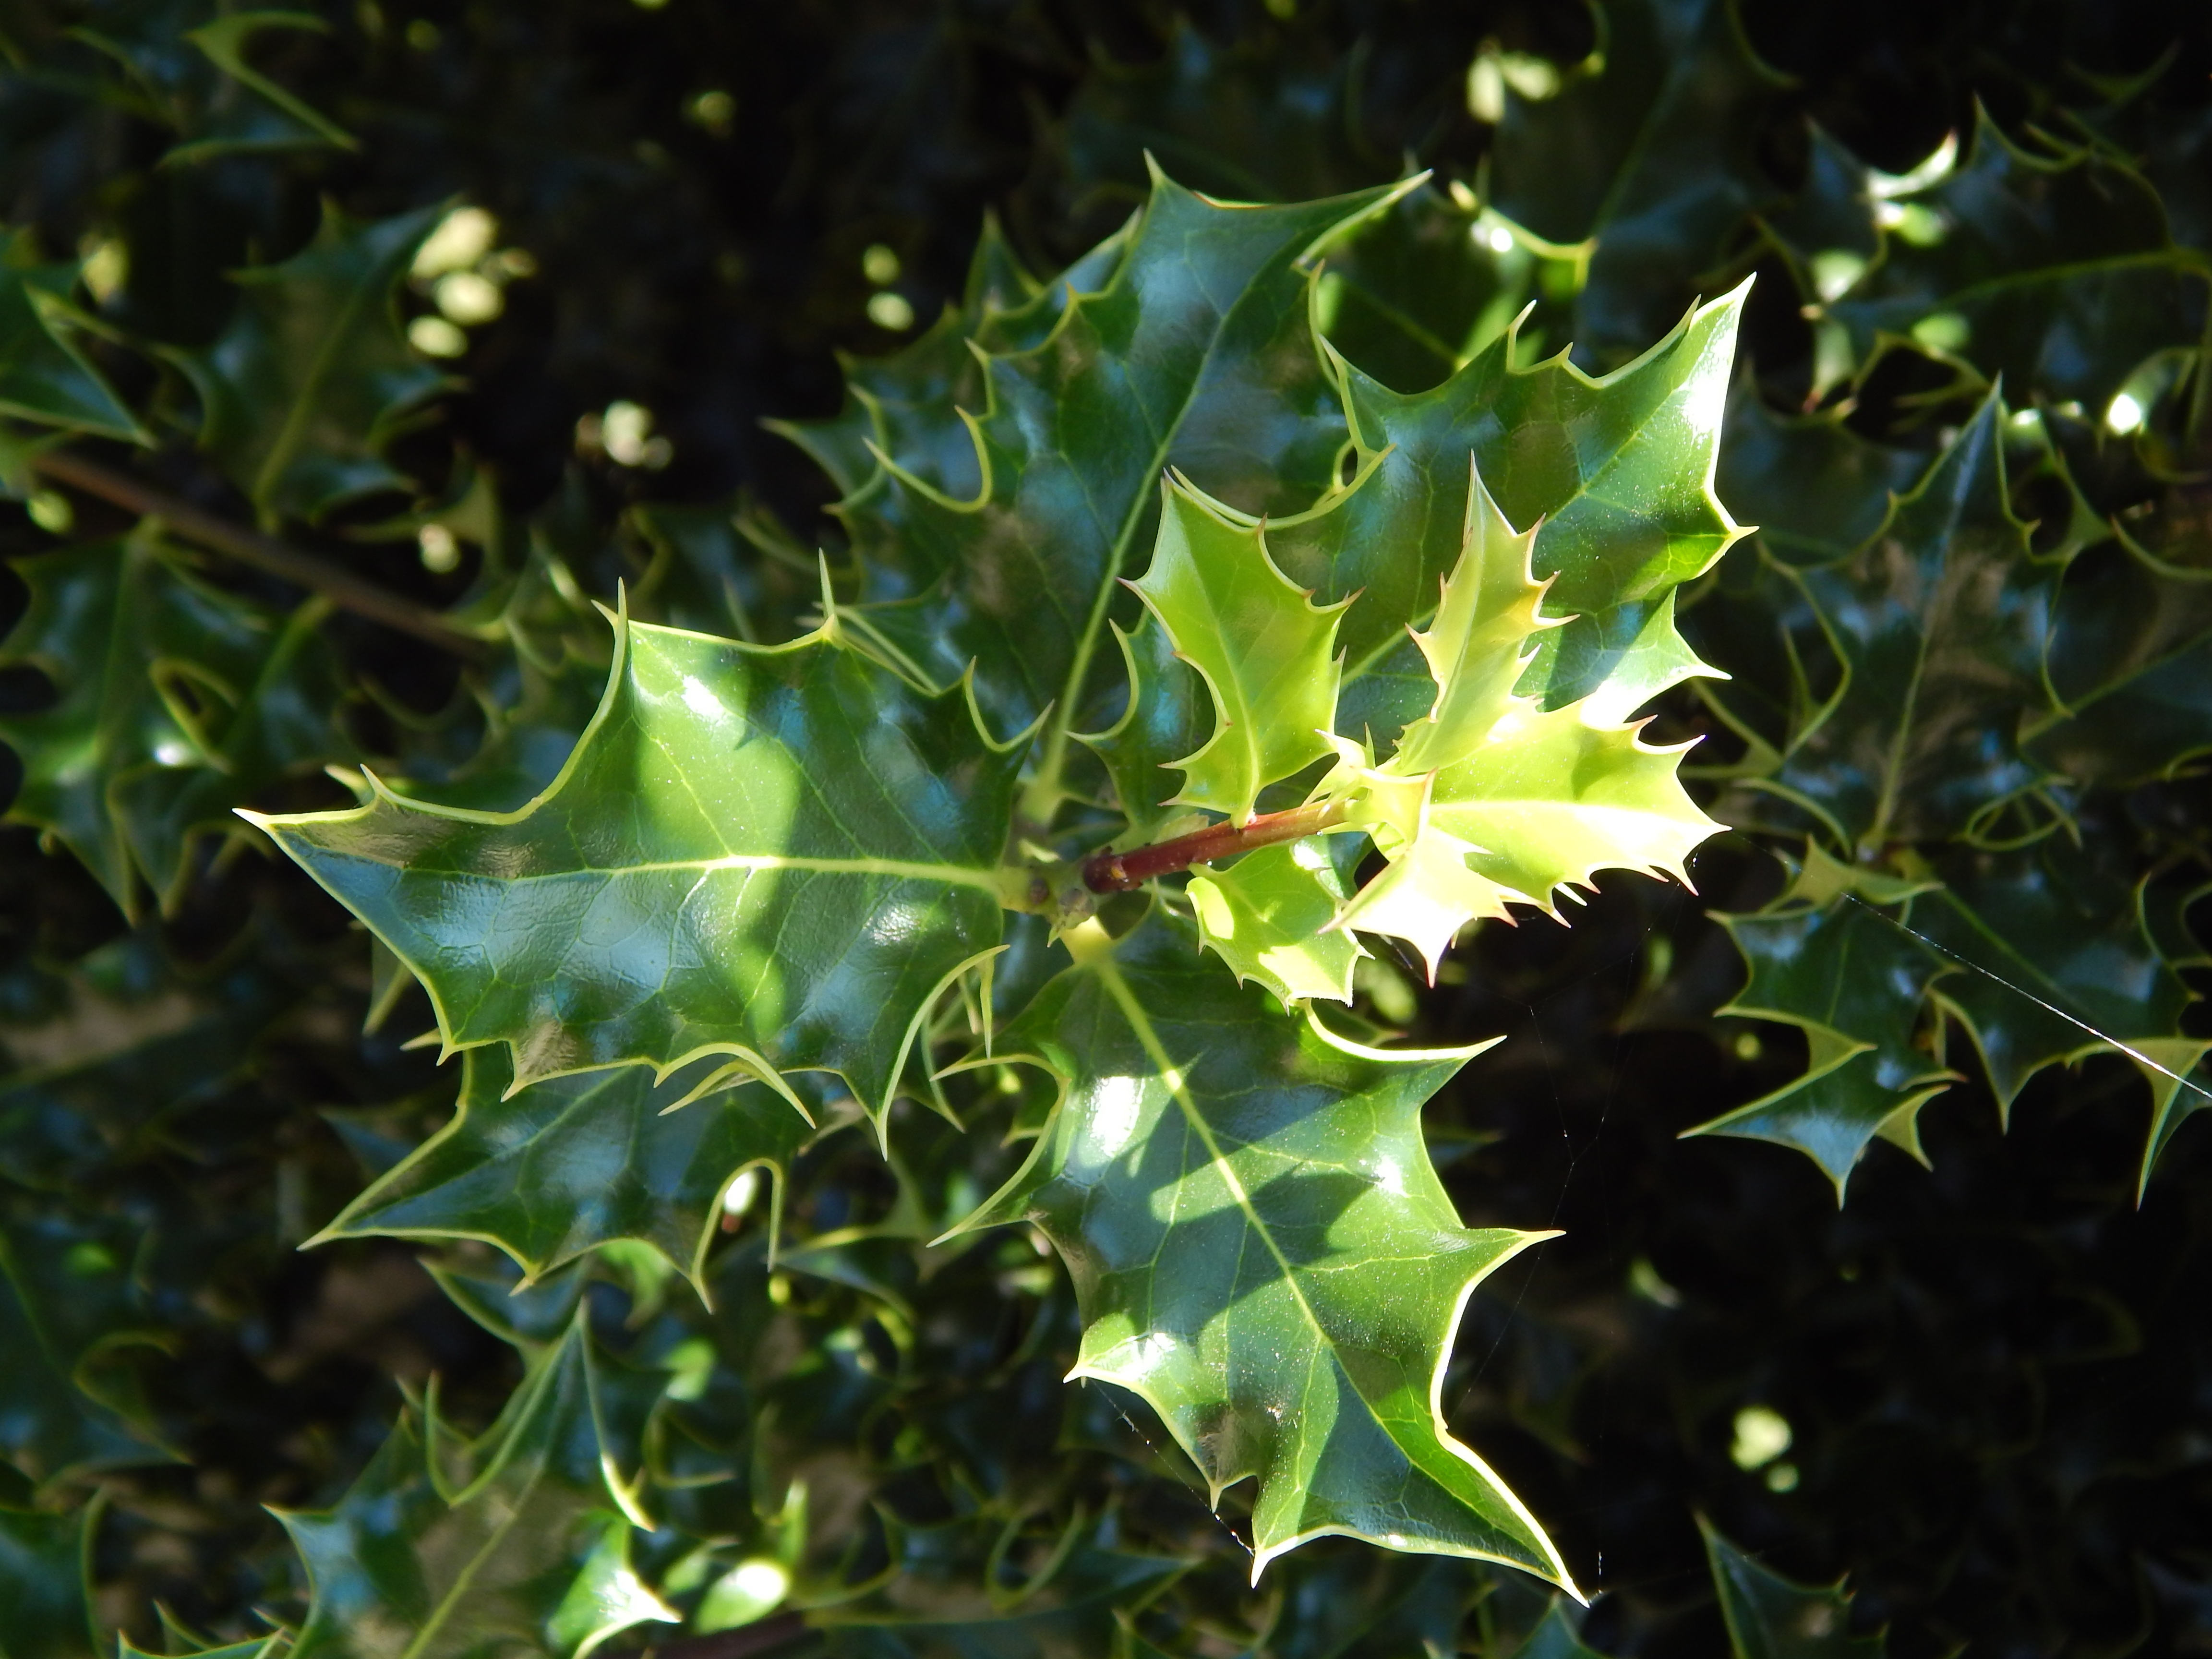
tree, branch, plant, sunlight, leaf, flower, summer, spring, green, evergreen, autumn, botany, garden, flora, leaves, holly, shrub, deciduous, oak, skewers, flowering plant, maidenhair tree, woody plant, land plant, aquifoliaceae, aquifoliales